Istanbul Airport

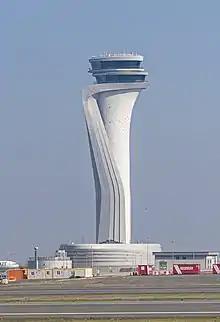
ATC Tower at the Istanbul Airport

The opening ceremony took place on 29 October 2018, scheduled so as to coincide with the 95th anniversary of the proclamation of the Turkish Republic. The airport had been unofficially known as 'Istanbul New Airport' during construction – the new official name of 'Istanbul Airport' was announced at the opening ceremony. The first flight from the airport was Turkish Airlines flight TK2124 to the Turkish capital Ankara on 31 October 2018. On 1 November 2018, five daily flights began to arrive and depart from the airport: from Ankara, Antalya, Baku, North Nicosia, and İzmir, followed by Adana and Trabzon starting in December.